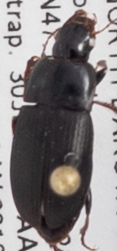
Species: Harpalus opacipennis
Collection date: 2019-07-30
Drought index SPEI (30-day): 0.922
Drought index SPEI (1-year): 1.034
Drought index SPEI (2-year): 0.8